Hornswoggle

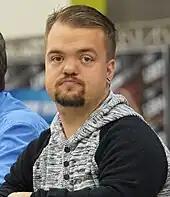
Hornswoggle in 2015

As part of the 2010 WWE Supplemental Draft on WWE.com, Hornswoggle was drafted back to the SmackDown brand. On October 8 episode of "SmackDown", Hornswoggle was named the official mascot for the SmackDown team at Bragging Rights. On the July 9, 2012, episode of "Raw", Hornswoggle was revealed as the Anonymous Raw General Manager, who previously ran the brand from June 2010 to July 2011.